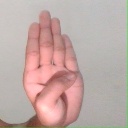
अक्षर: ब